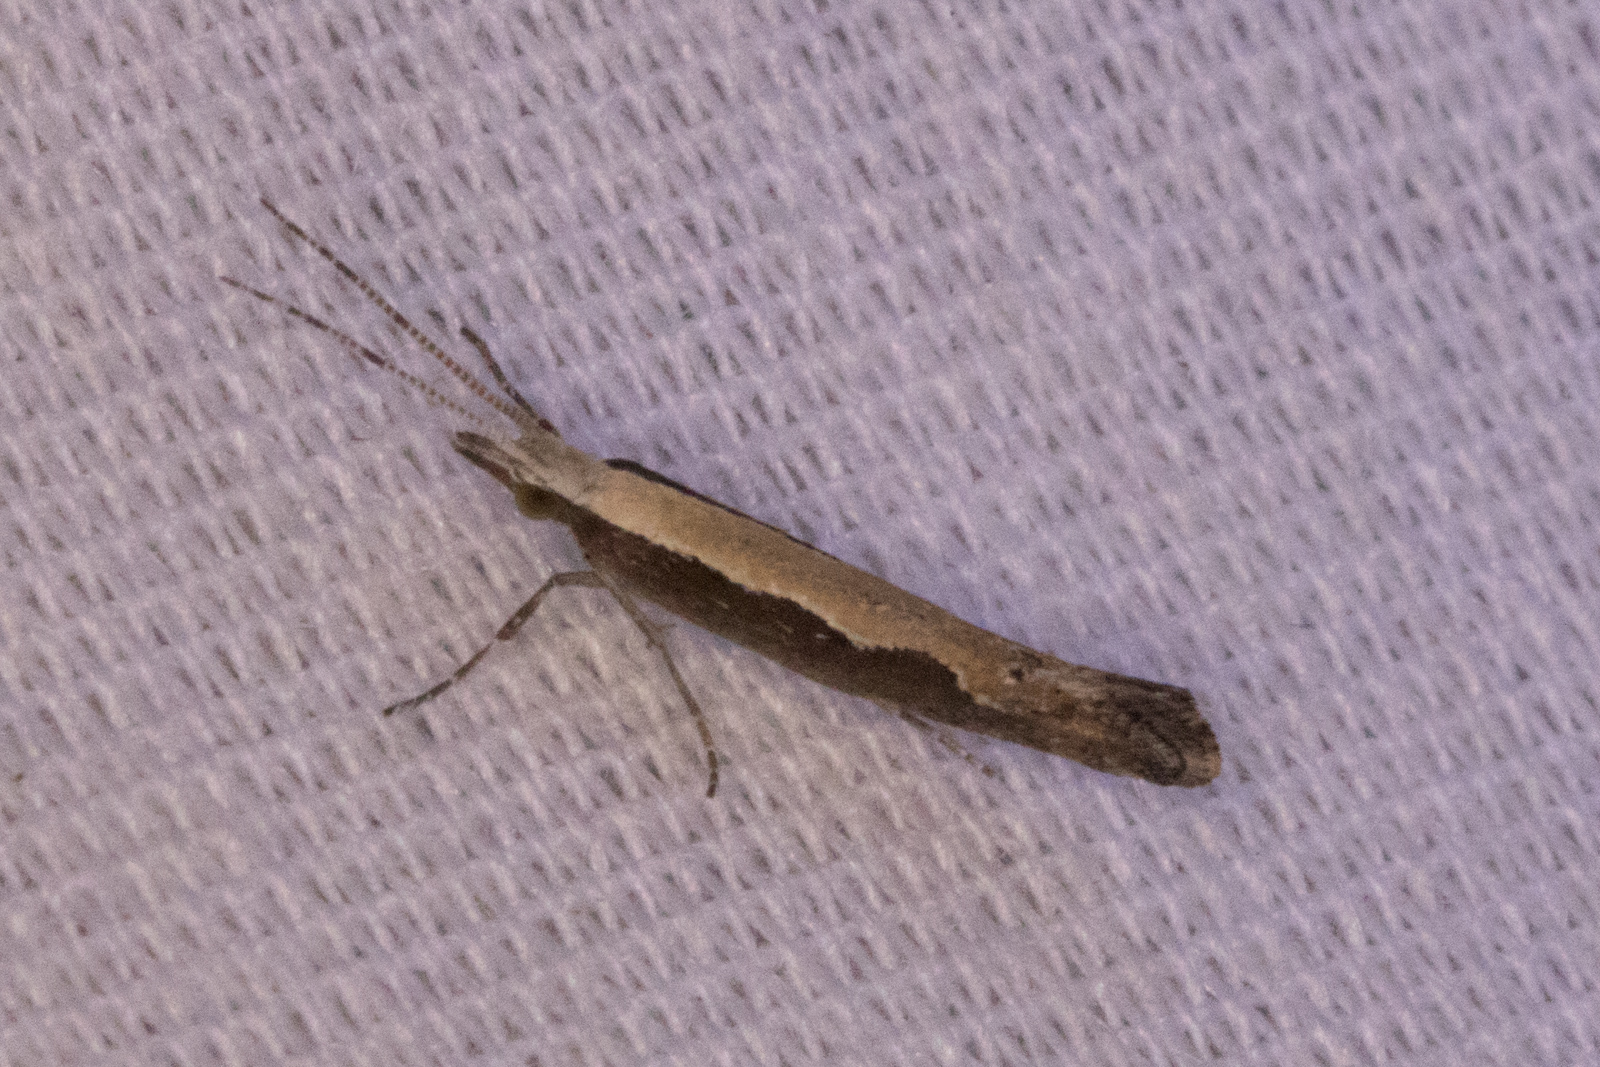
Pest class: diamondback_moth